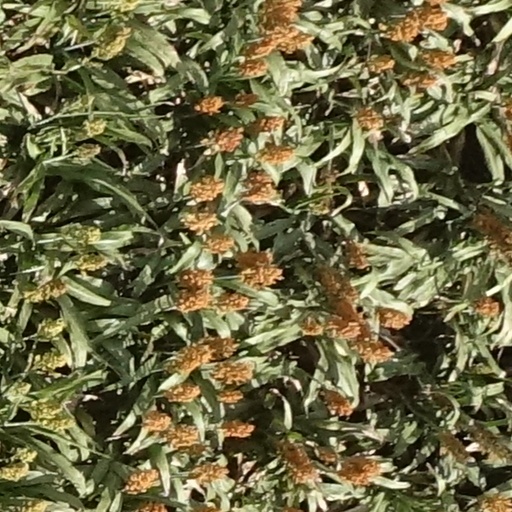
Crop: sorghum